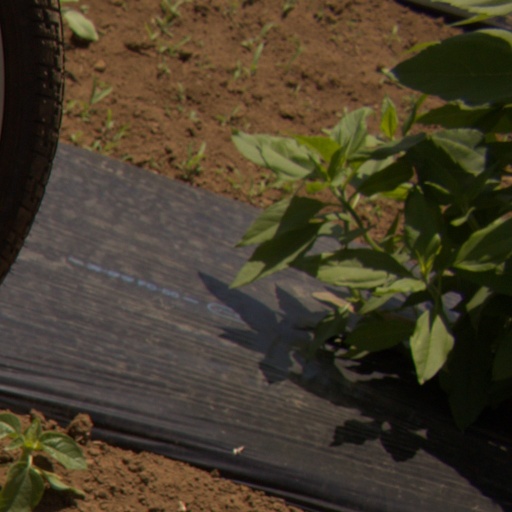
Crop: Jerusalem artichoke